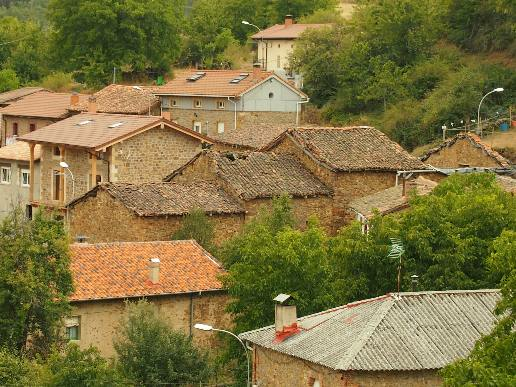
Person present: No